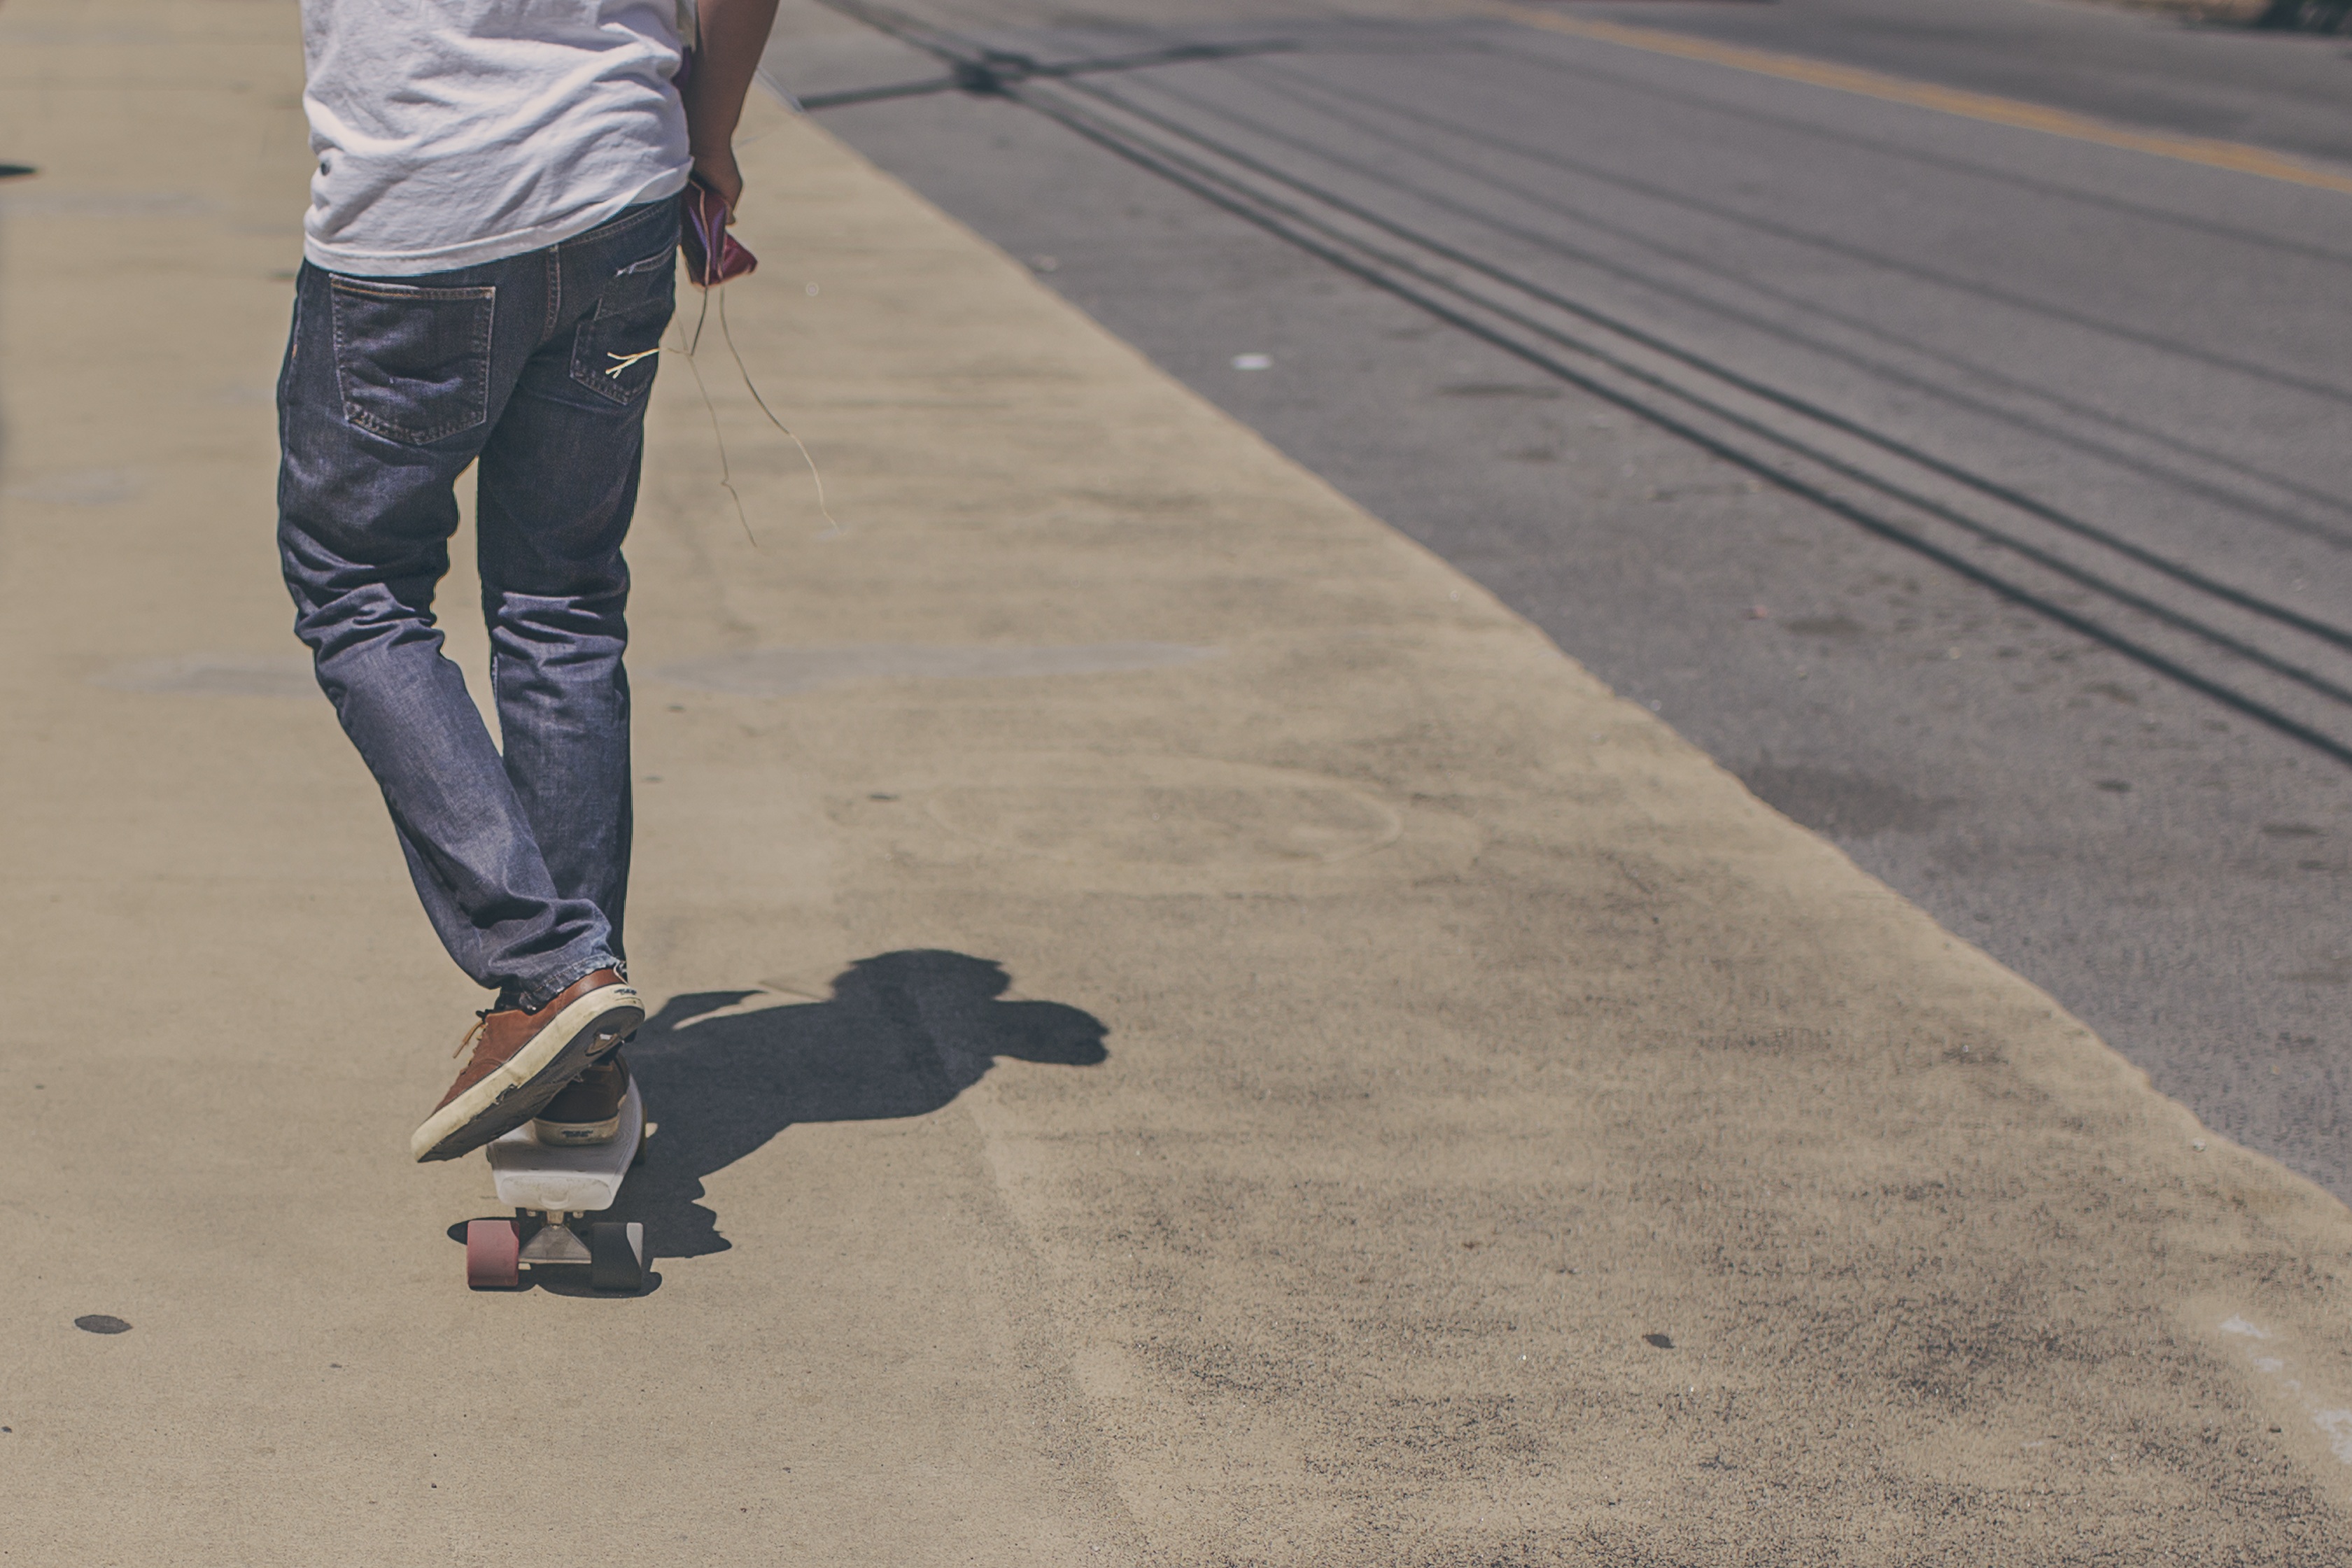
person, people, road, sport, street, sidewalk, skateboard, skate, boy, urban, skateboarding, asphalt, pavement, male, young, jeans, youth, lifestyle, leisure, teenager, skateboarder, sports equipment, longboard, pants, shoes, fun, sports, footwear, skater, teen, casual, active, road surface, skateboarding equipment and supplies, boardsport